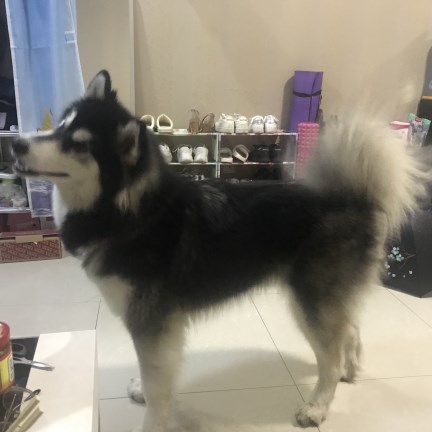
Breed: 1324-n000004-malamute